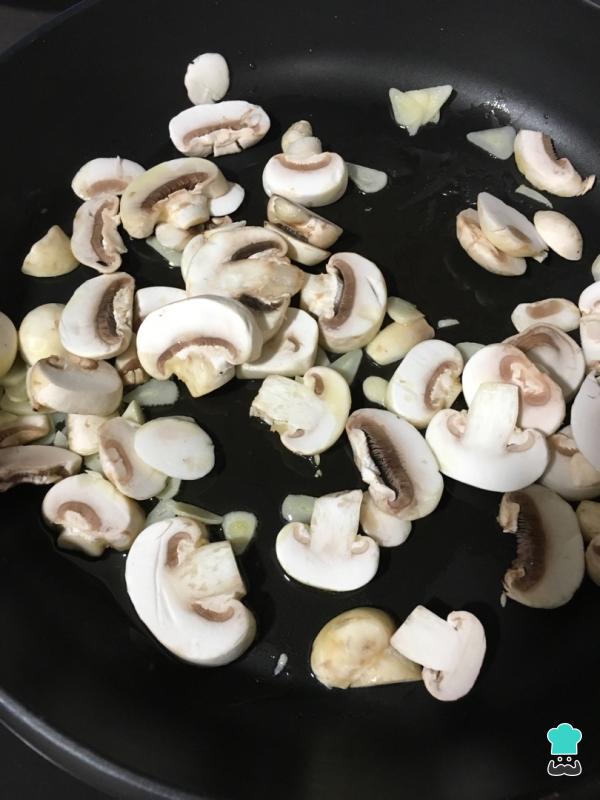
Lamina los champiñones y corta el tofu en cuadritos. Pela los ajos y lamínalos también. Añade un poco de aceite de oliva en una sartén y añade también el ajo a fuego medio para que no se queme. Cuando empiece a transparentar vierte los champiñones.